Glomerida

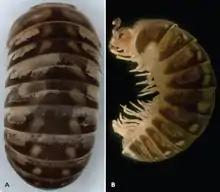
Male "Glomeris punica" from Tunisia. The enlarged rear legs are the telopods

Glomeridans are small, oval-shaped millipedes reaching up to long. Like the Sphaerotheriida (so-called Giant Pill-millipedes), they are capable of enrolling into a ball ("volvation"), a trait also shared with the unrelated pillbugs (Oniscidean crustaceans). Adults possess 12 body segments, although the second and third dorsal plates (tergites) may be fused, and the 11th tergite may be small or partially hidden to appear as 11 segments. The last tergite is enlarged and shield like. The head is relatively large and round, possessing long, slender antennae, and horseshoe-shaped Tömösváry organs. Eyes may be present or absent. The collum (first segment behind the head) is small while the second tergite is greatly enlarged. Defensive glands (ozopores) are situated dorsally, in contrast to the lateral ozopores of most other millipedes. Males and females differ in the number of leg pairs: adult males have 19 while adult females have 17. Additionally, in mature males the last leg pair is modified into clasping appendages known as telopods. Millipedes in this order develop by hemianamorphosis.